Al-Ahli Saudi FC

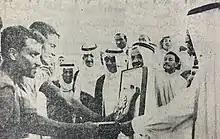
Al-Ahli achieved the first shield for the Saudi League in 1968

Founded in 1937 by four young men, the Al-Ahli Club is located on Jeddah's largest street, Prince Mohammed bin Abdul Aziz Street. The idea of Al-Ahli was conceived by students in Al-Falah school. Al-Falah is the oldest school in the city of Jeddah.